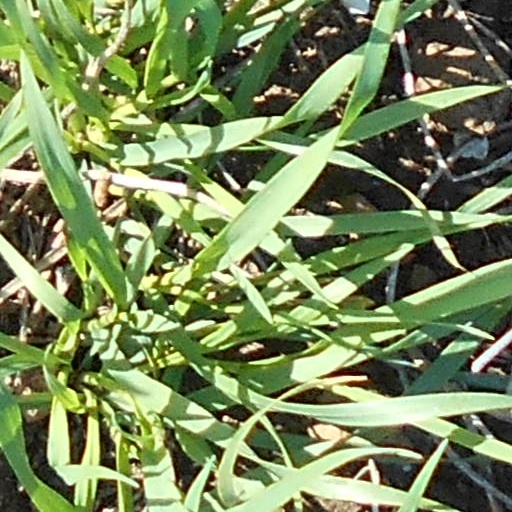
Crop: wheat